U.S. military doctrine for reconnaissance

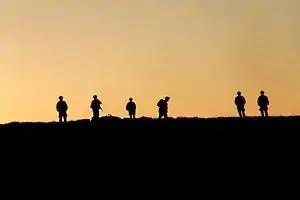
US Marines on reconnaissance patrol during a military exercise

Reconnaissance missions, within the scope of the battlespace, are characterized by the depth of penetration required, in terms of time, risk coordination, and support requirements. Information is gathered by commanders at all echelons and is used to prevent surprise, permit the timely maneuver of ground forces, and to facilitate the prompt and effective use of supporting arms.